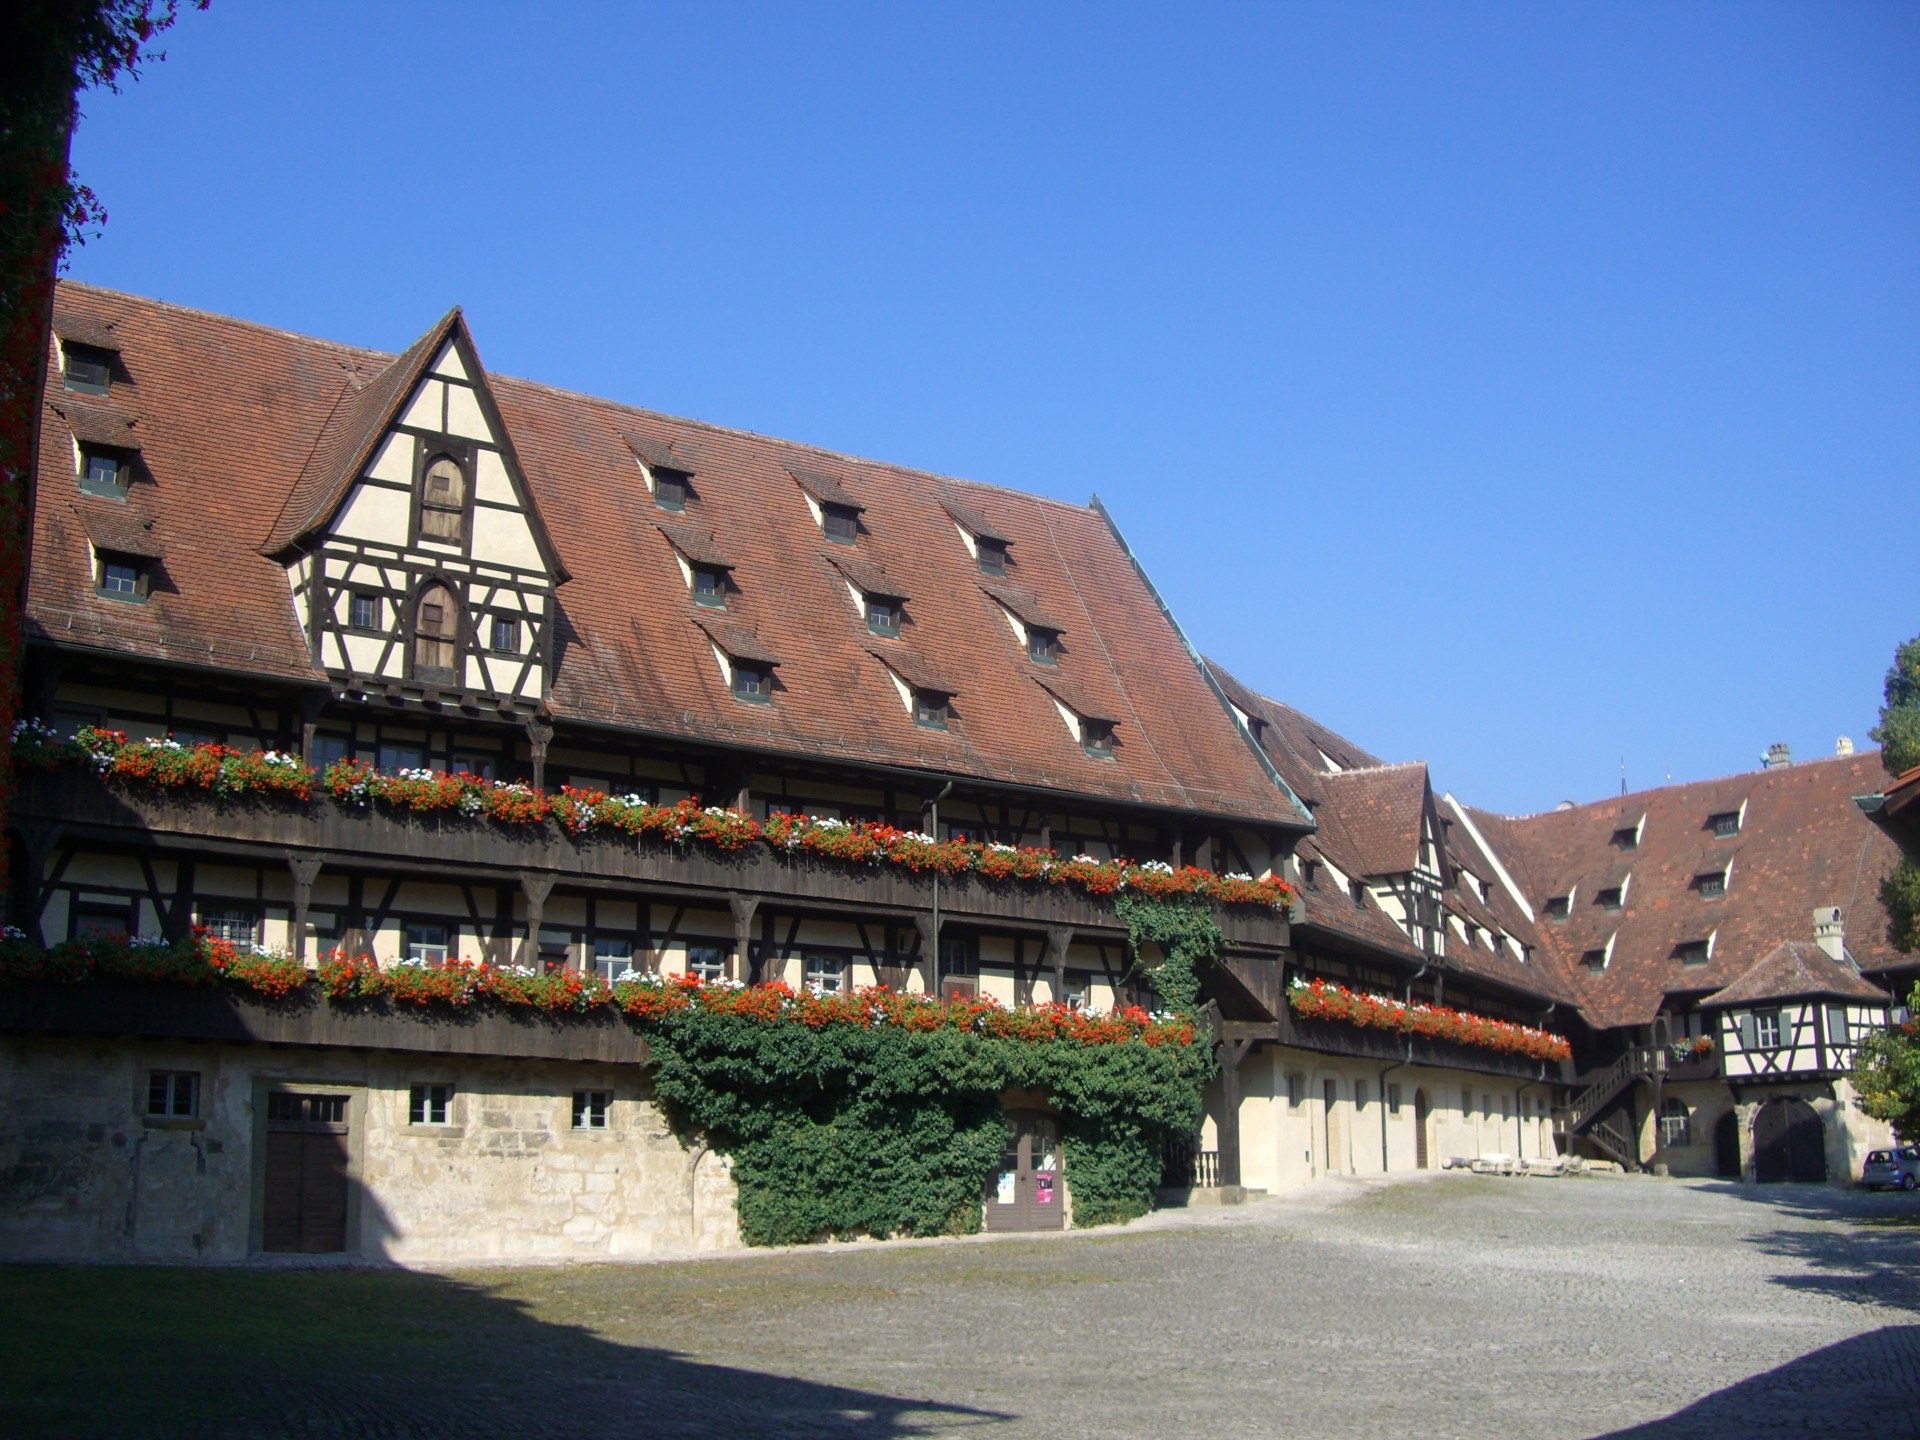
architecture, town, building, palace, city, downtown, plaza, landmark, town square, bavaria, estate, bamberg, hof, neighbourhood, residential area, human settlement, old royal household